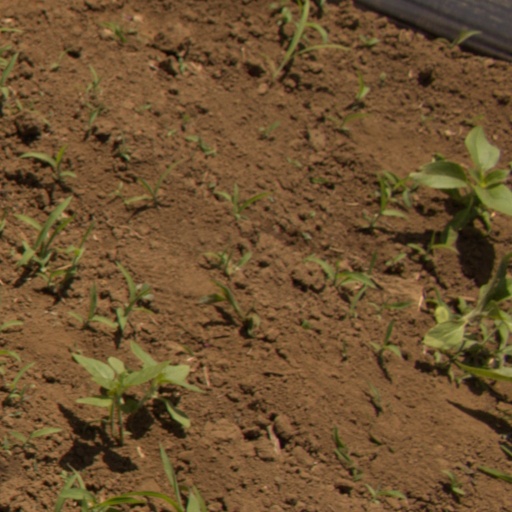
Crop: Jerusalem artichoke